Pete Stout

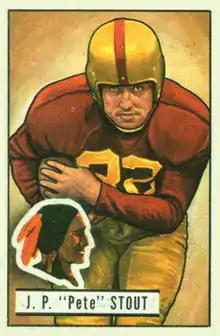
Stout on a 1951 Bowman football card

J. Peter Stout (June 1, 1924 – September 10, 1996) was an American professional football player. He played as a fullback in the National Football League (NFL) for the Washington Redskins from 1949 to 1950. He was selected in the fifth round of the 1946 NFL draft by the New York Giants. Born in Throckmorton, Texas, Stout played college football at Texas Christian University (TCU). He was a first-team selection by the Associated Press on the 1947 All-Southwest Conference football team. Stout was elected captain of the 1948 TCU Horned Frogs football team. He also played with the 1943 North Texas Aggies football team while he was a United States Marine Corps trainee at North Texas Agricultural College (NATC)—now known as the University of Texas at Arlington.